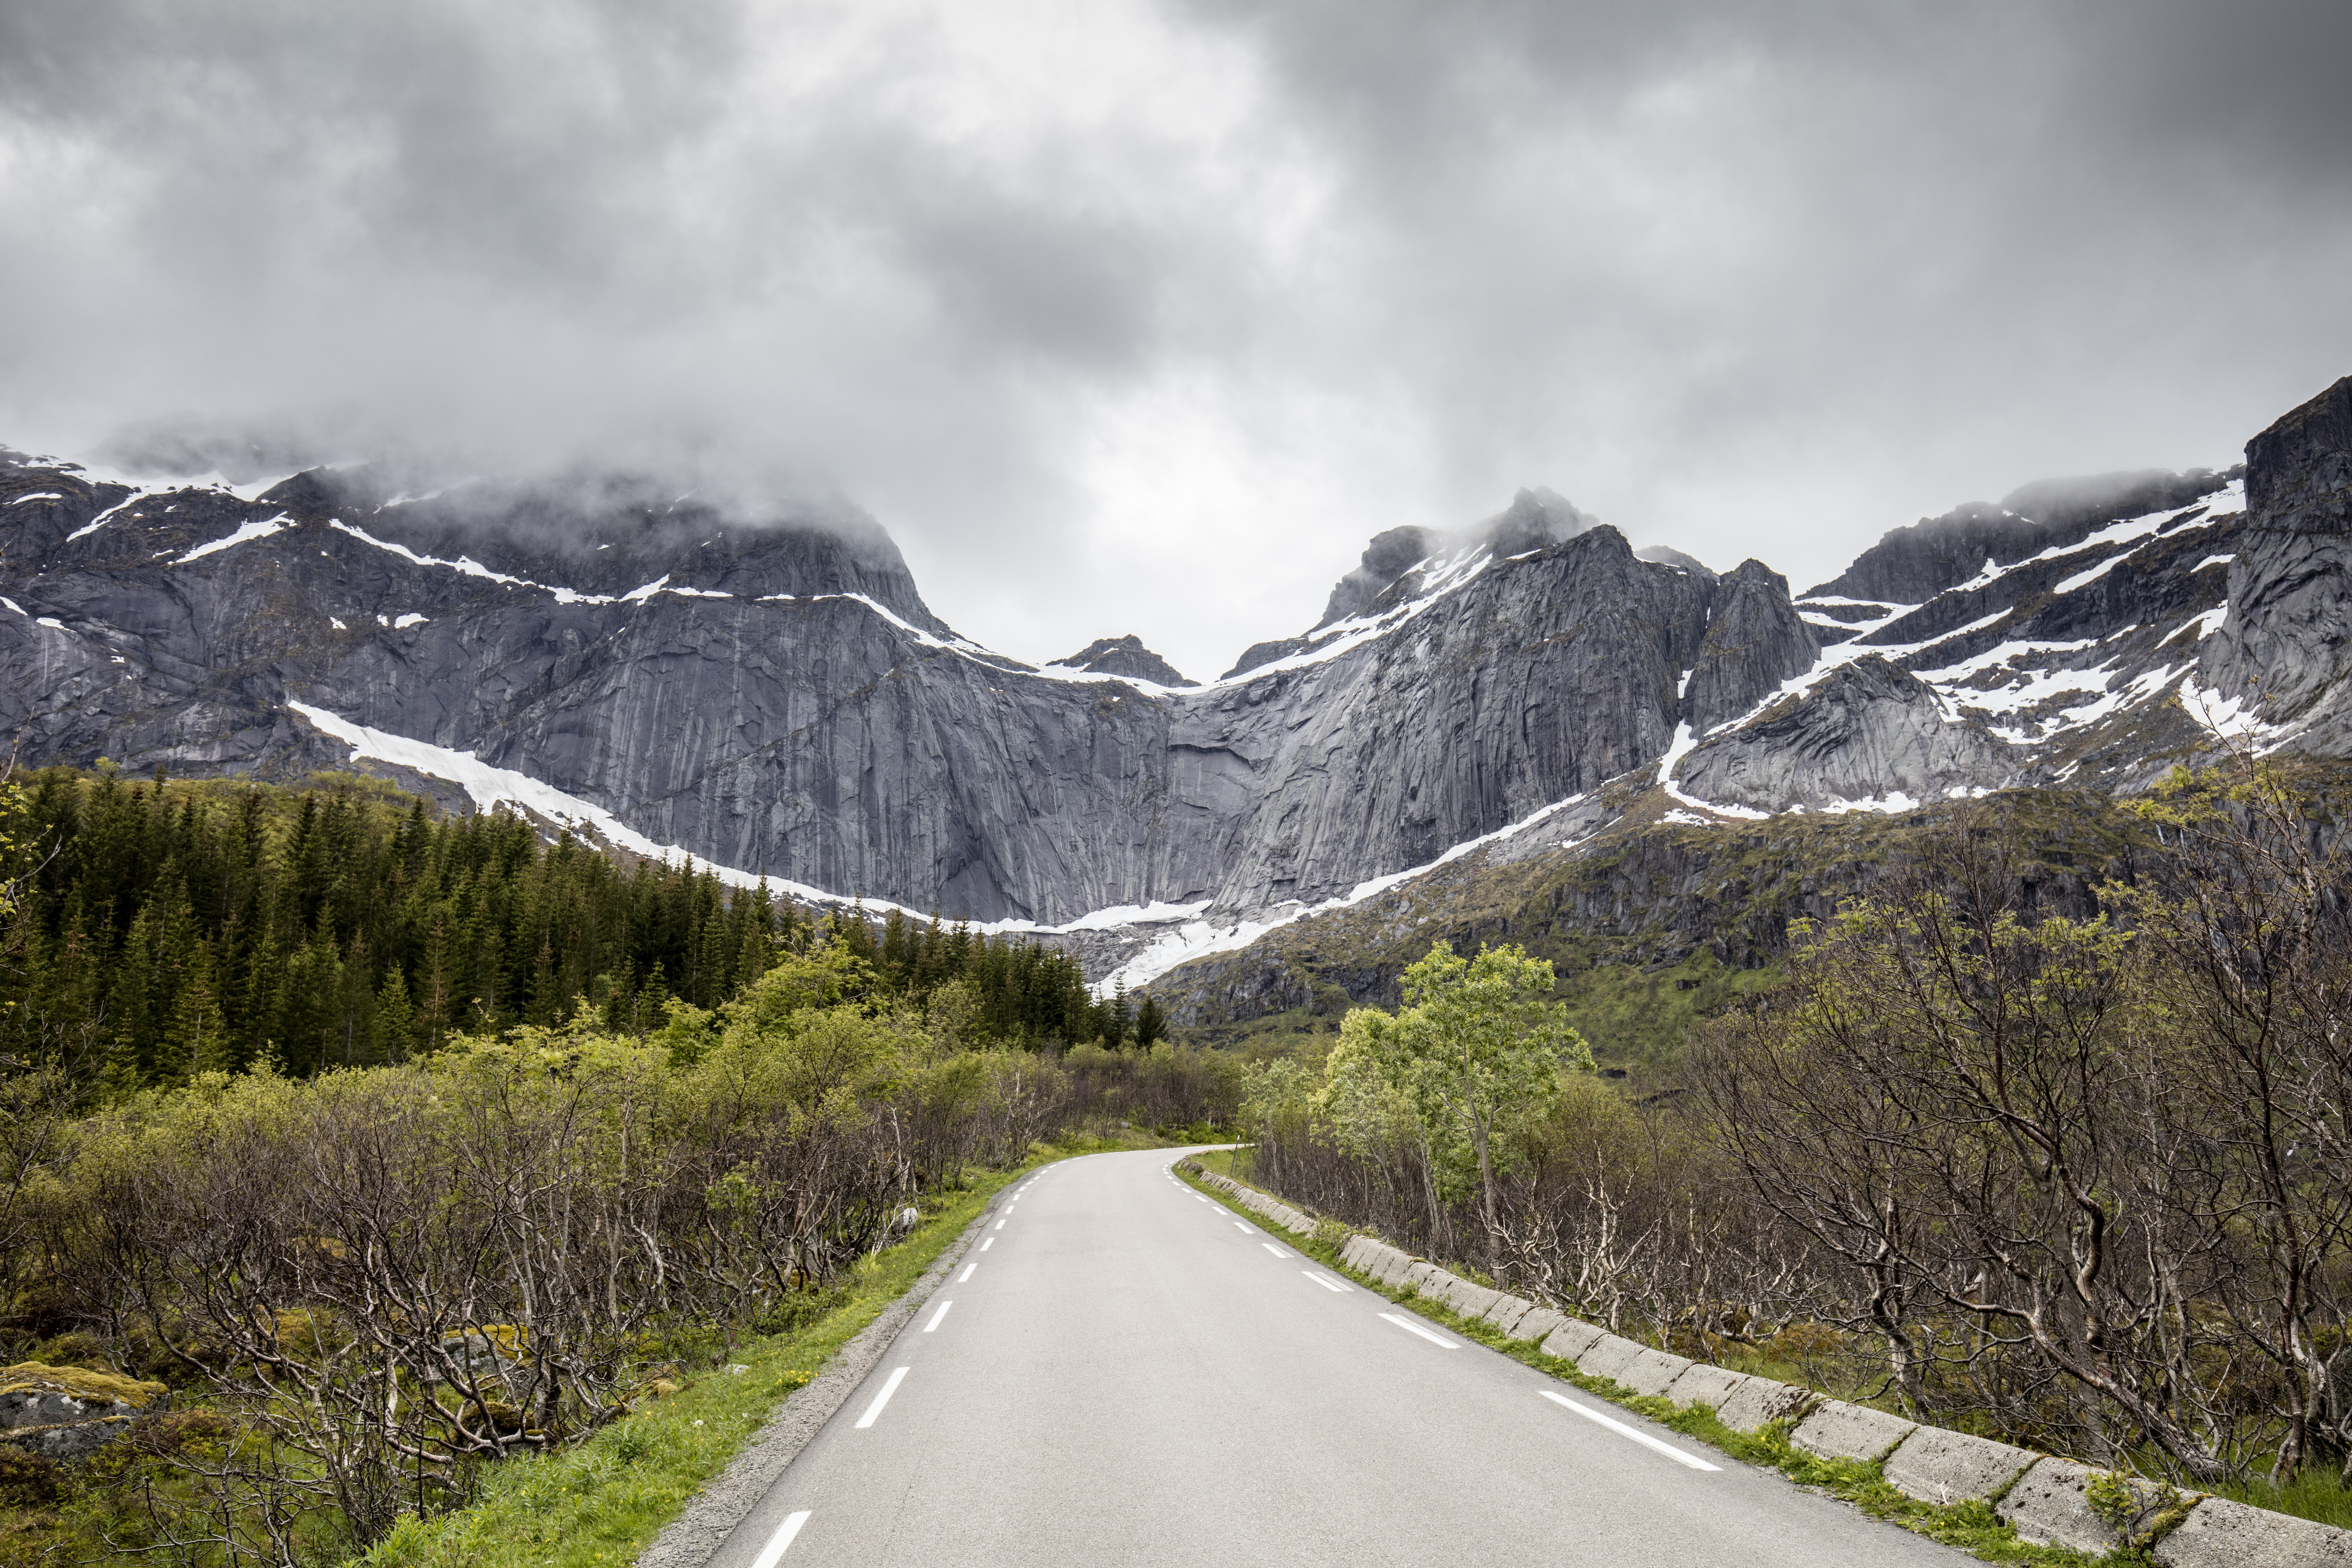
landscape, nature, mountain, snow, cloud, road, highway, valley, mountain range, arctic, highland, ridge, alps, infrastructure, plateau, fell, loch, norway, landform, lofoten, mountain pass, geographical feature, mountainous landforms